Amalie Baisch

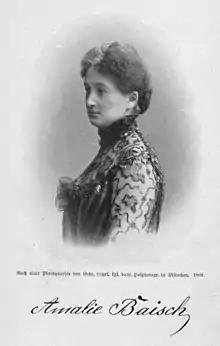
Photo of Baisch from 1890

Amalie Baisch (née Marggraff; 8 October 1859 in Munich – after 1904) was a German writer, best known for her Victorian era guide books on young women's etiquette. She wrote under the pseudonym Ernesta.